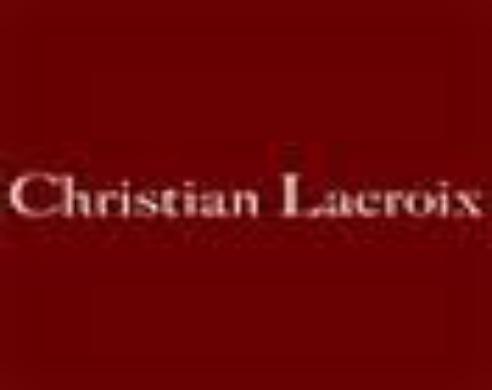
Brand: Christian Lacroix
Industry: Clothes